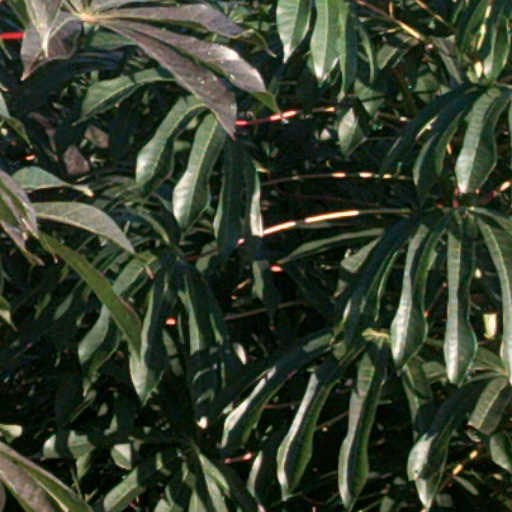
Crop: cassava